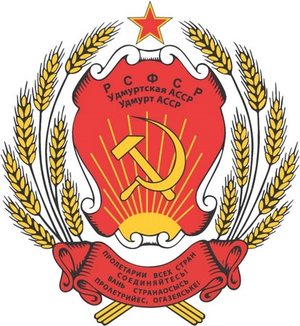
La République socialiste soviétique autonome oudmourte fut l'une des Républiques socialistes soviétiques autonomes créée au sein de la République socialiste fédérative soviétique de Russie en 1934.